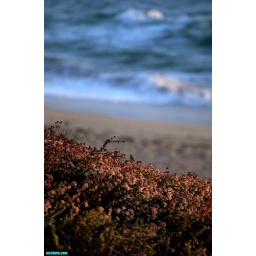
pink flowers in the dunes